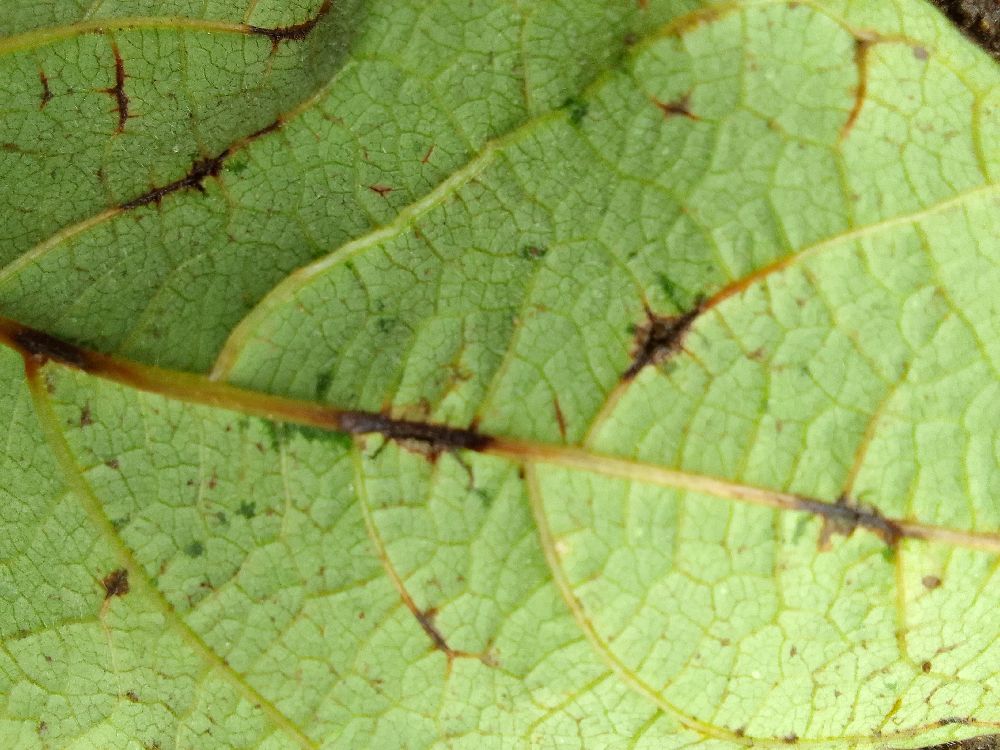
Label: anthracnose